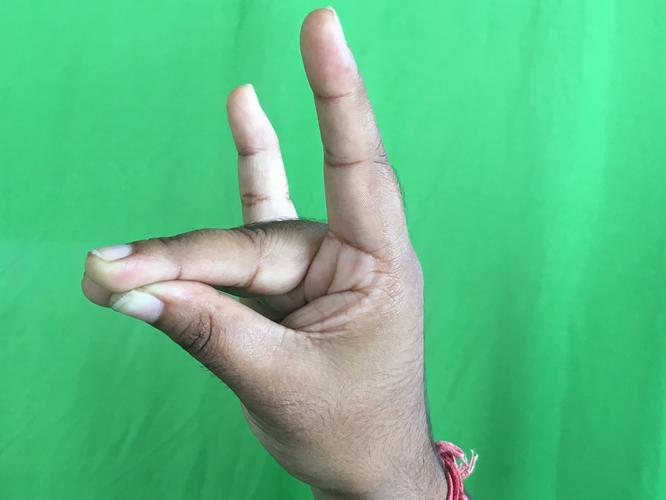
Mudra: Simhamukham
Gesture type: single_hand